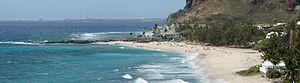
Panorama de la plage de Boucan Canot vue du cap Homard
La plage de Boucan Canot est une plage de la côte ouest de l'île de La Réunion, département d'outre-mer français dans le sud-ouest de l'océan Indien. Elle est située sur le territoire communal de Saint-Paul, entre le centre-ville et Saint-Gilles les Bains.
Les plages de La Réunion sont des plages de l'océan Indien formées sur les côtes de La Réunion.
Le cap Homard est un cap de l'île de La Réunion, département d'outre-mer français dans le sud-ouest de l'océan Indien. Situé sur le territoire communal de Saint-Paul, le long de la côte ouest, il est formé par un monticule rocheux à l'extrémité sud-ouest de la plage de Boucan Canot.
Le cap Boucan Canot est un cap de l'île de La Réunion, département d'outre-mer français dans le sud-ouest de l'océan Indien. Situé sur le territoire communal de Saint-Paul, le long de la côte ouest, il est formé par un ensemble rocheux à l'extrémité nord-est de la plage de Boucan Canot. Il abrite une piscine naturelle publique creusée dans la roche ainsi qu'un établissement hôtelier privé, le Boucan Canot.